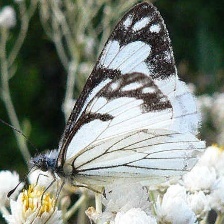
Species: PINE WHITE
Butterfly family (ImageNet category): cabbage_butterfly